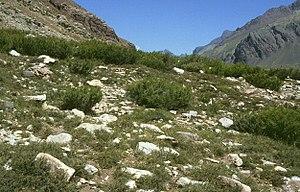
Adesmia pinifolia, de noms vernaculaires Bois jaune ou Colimamil, est une espèce de plantes à fleurs de la famille des légumineuses, de la sous-famille des Faboideae et du genre Adesmia. Le bois jaune pousse entre 2 000 et 3 500 m au sud de la cordillère des Andes.